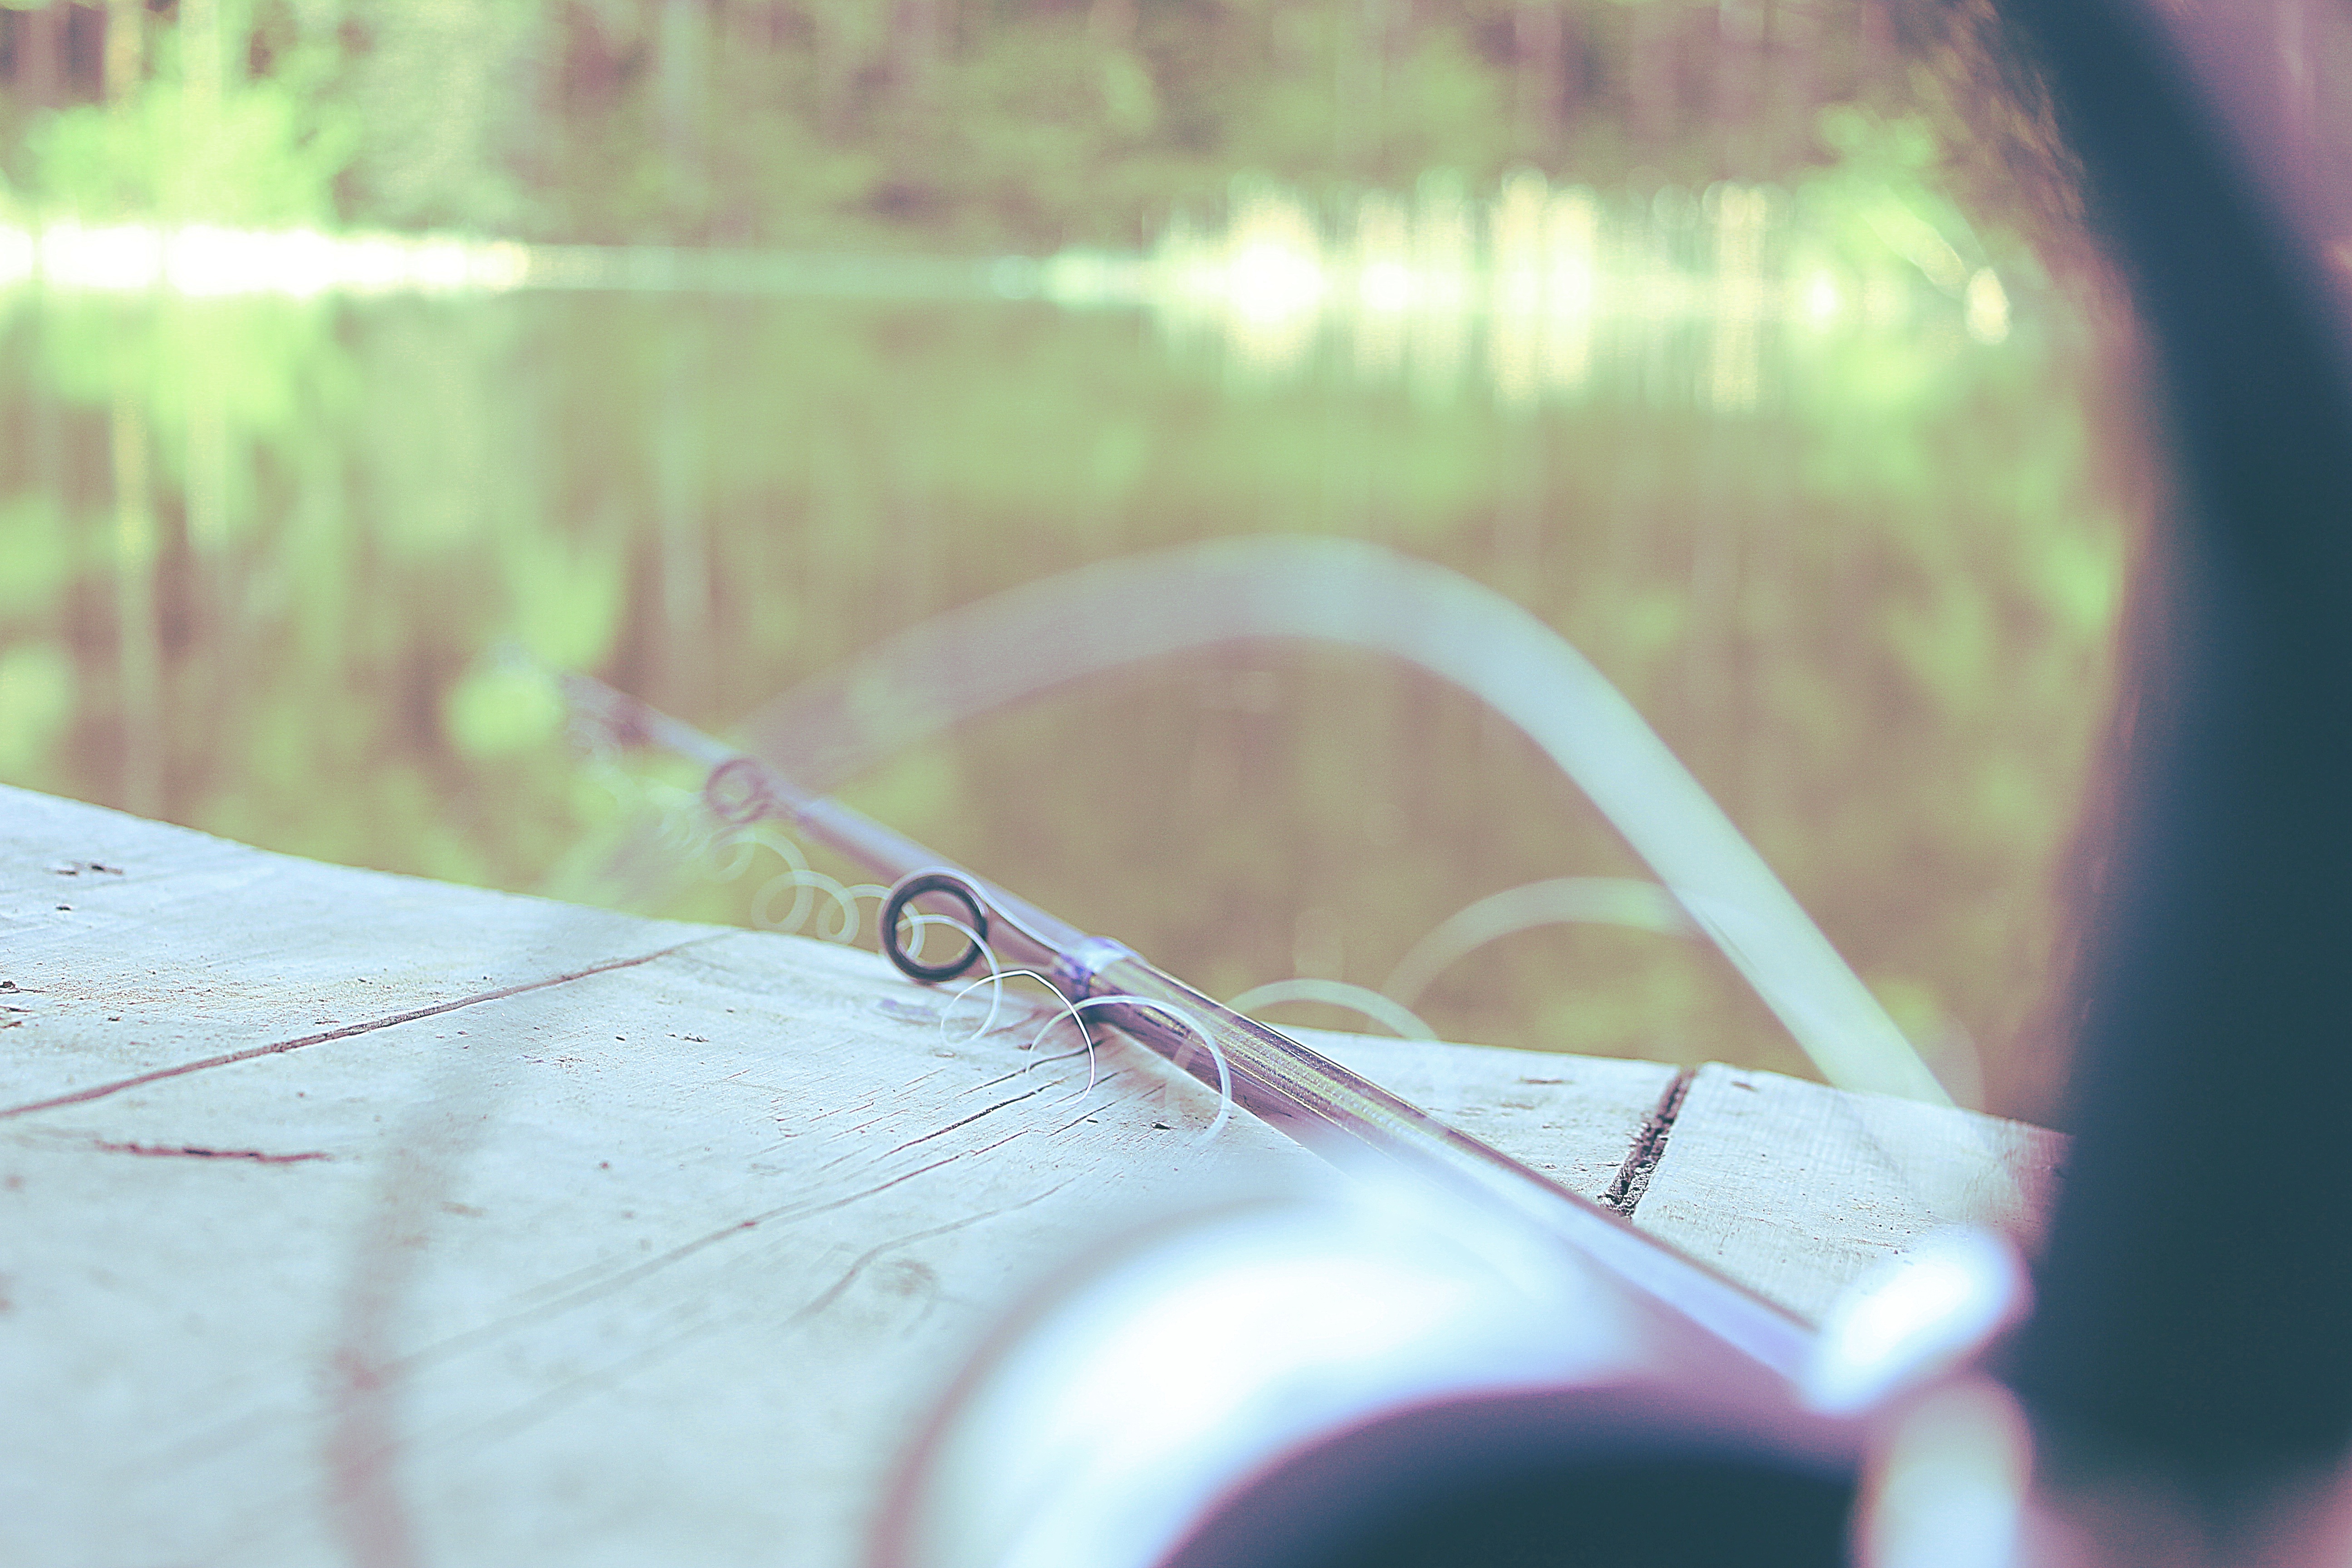
hand, water, dock, light, photography, sunlight, leaf, glass, green, reflection, red, fishing, color, blue, fishing rod, fishing pole, close up, sunglasses, eye, glasses, organ, shape, macro photography